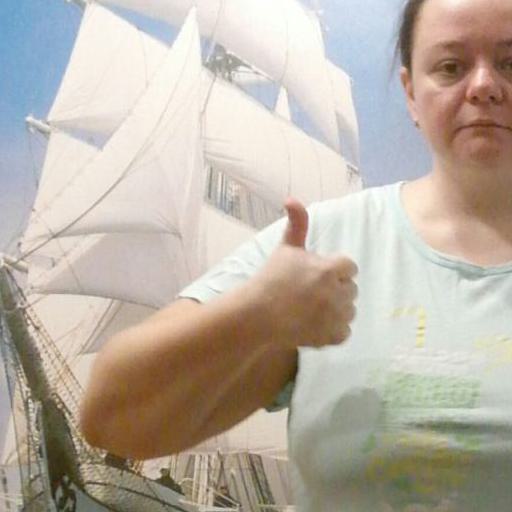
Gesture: like